Washington State Route 104

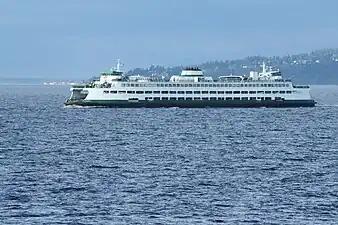
The Jumbo class serving the Edmonds–Kingston route in 2008.

SR 104 was established during the 1964 state highway renumbering as the successor to several state highways: SSH 9E between Discovery Bay and Port Gamble, PSH 21 between Port Gamble and Kingston, SSH 1W in Edmonds, and SSH 2B between Edmonds and Lake Forest Park. The highway between Port Gamble and Kingston was established in 1915 as part of State Road 21, which extended south to Bremerton. During the creation of the Primary and secondary state highways in 1937, State Road 21 was re-designated as PSH 21 and extended south to Gorst. SSH 9E was also established, connecting US 101 and PSH 9 in Discovery Bay to Port Ludlow, along with SSH 1W from US 99 and PSH 1 in Lynnwood through Edmonds to US 99 and PSH 1 in Woodway, following the route of an unpaved road built in the 1890s. SSH 2B was created in 1937 to serve as a connector between US 99 and PSH 1 in Shoreline to a branch of PSH 2 in Lake Forest Park.